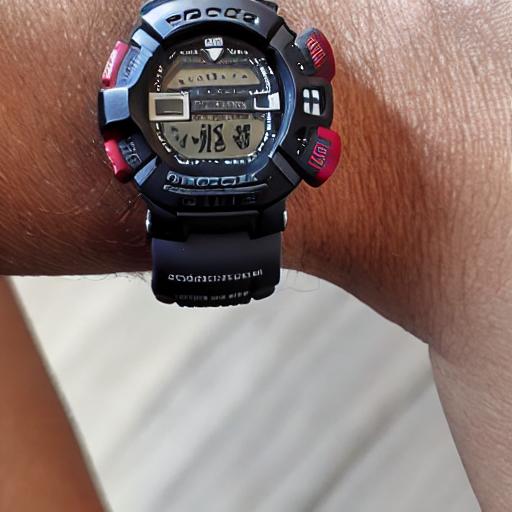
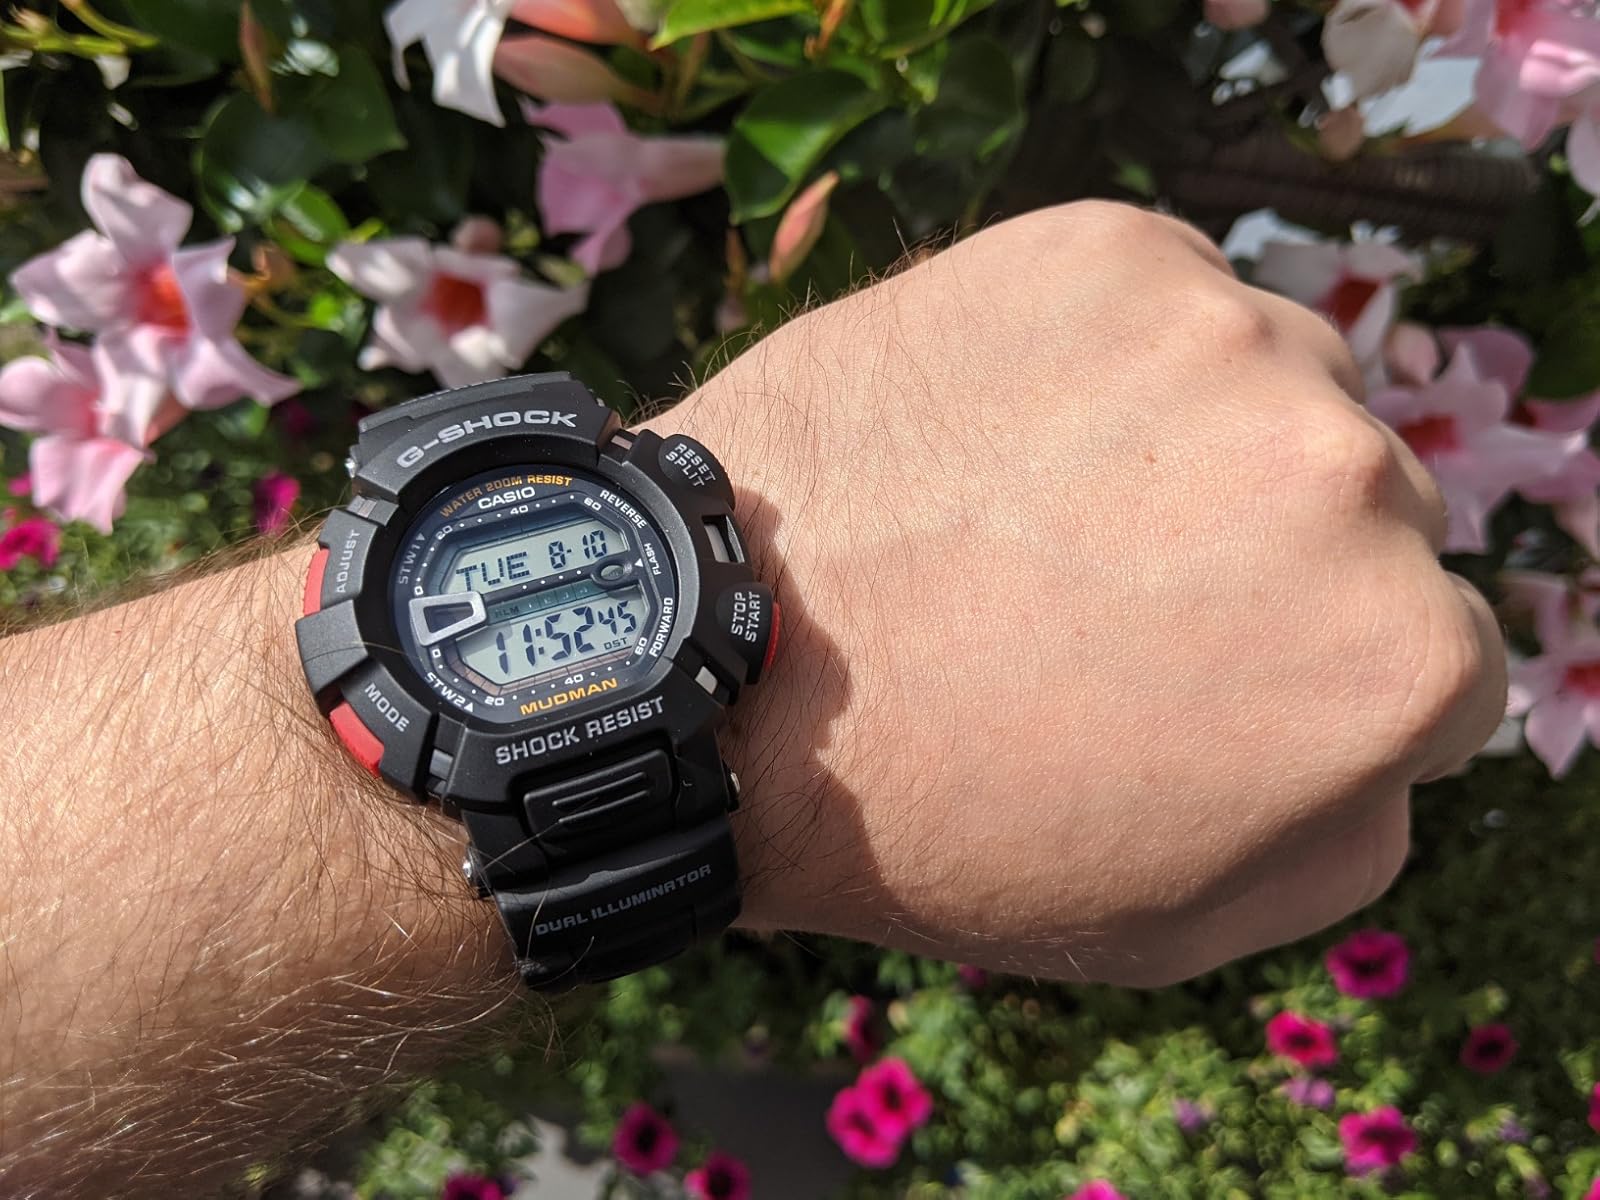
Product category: accessories_watch
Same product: no